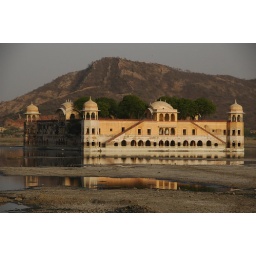
JAI Jaipur - Amber water Palace in lake 3008x2000